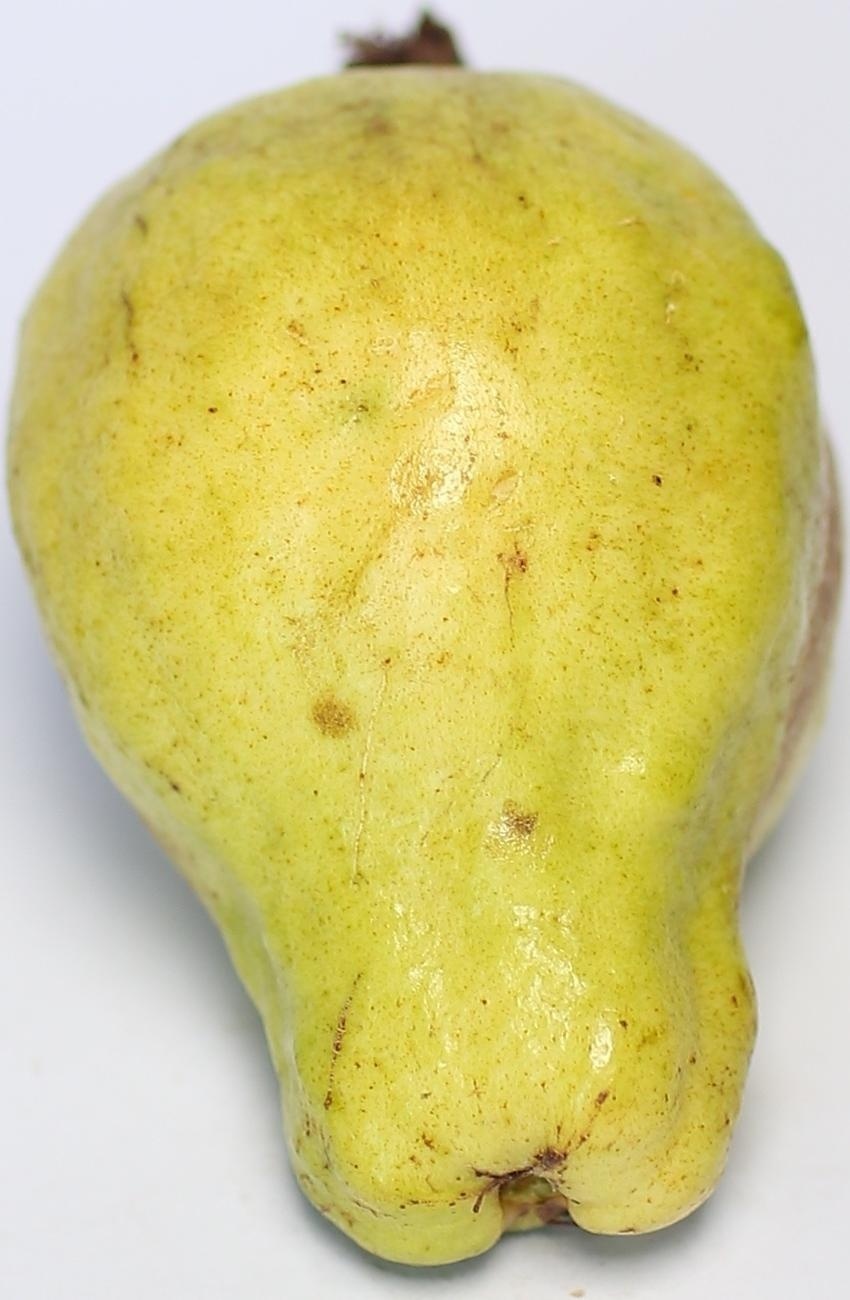
Maturity: mature-green
Variety: local-sindhi